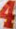
Number: 4